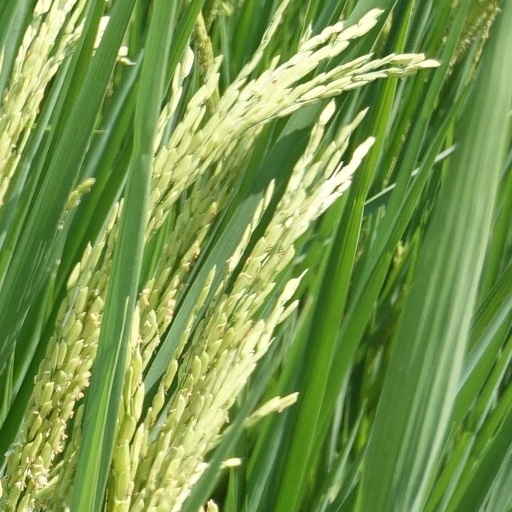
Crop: rice